Walkers Limited

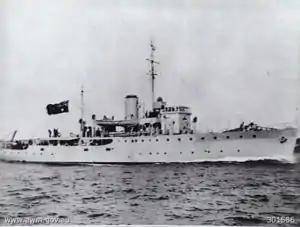
in 1941

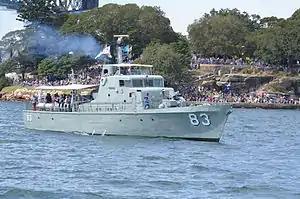
Former Royal Australian Navy on Port Jackson in October 2013

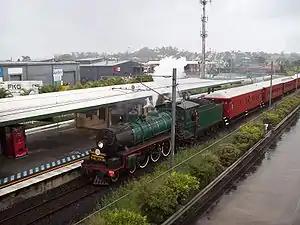
Preserved Queensland BB18¼ class at Enoggera in April 2009

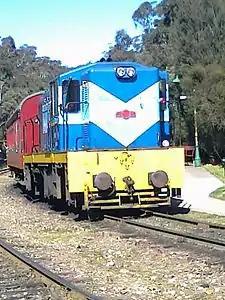
Preserved Emu Bay Railway 10 class on the Zig Zag Railway in July 2011

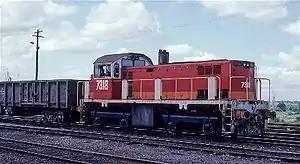
State Rail Authority 73 class at Grafton station in January 1986

In 1863 John Walker and three friends set up the "Union Foundry" of John Walker & Co in Ballarat. In 1867 a branch was opened in Maryborough.